Orpheum Theatre (Memphis)

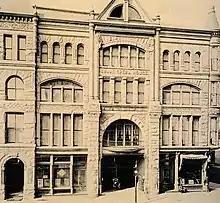
Grand Opera House

In 1890, the Grand Opera House opened on the corner of Main and Beale streets, and was billed as the most classy theater outside New York City. Vaudeville was the main source of entertainment at the time, featuring singers, musicians, and magicians. The Grand became part of the Orpheum Circuit in 1907, and the theater became known as the Orpheum.